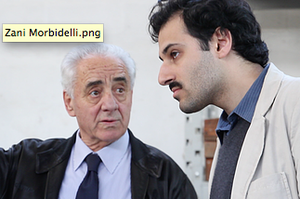
Giancarlo Morbidelli est un industriel italien né en 18 octobre 1934 à Pesaro et mort à Fano le 10 février 2020.